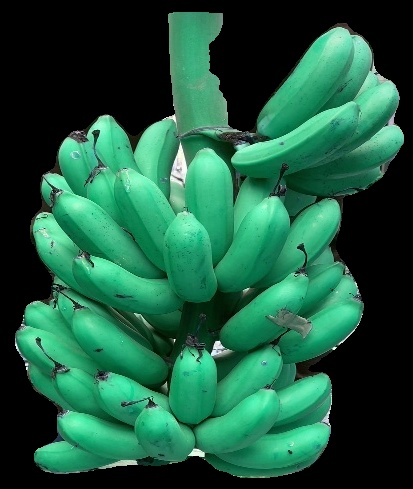
Variety: rasbale
Grade: grade1